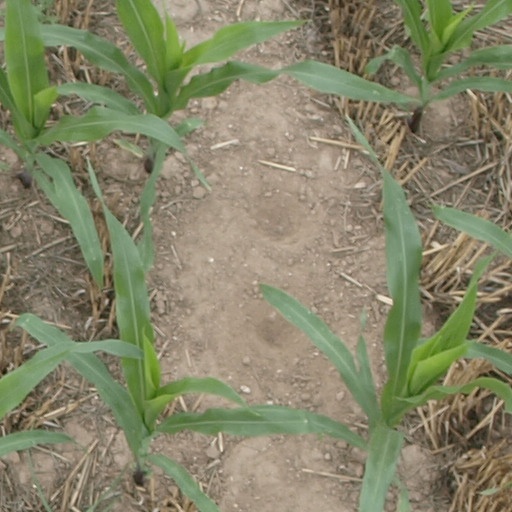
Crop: maize; corn